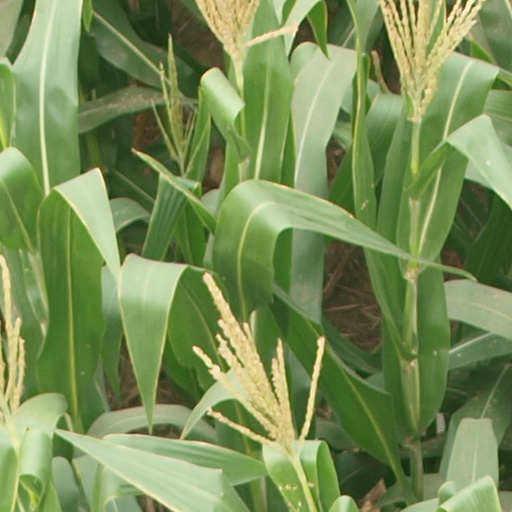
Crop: maize; corn